Little Downham

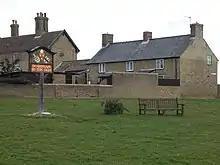
Village sign showing its historic name of 'Downham in the Isle'.

The village retains Victorian Grade II-listed pub and Thai restaurant (The Plough Inn), a recently refurbished hotel, bar, and restaurant (The Anchor Inn), a church, a village shop and post office, a fish and chip shop, a car dealership, and Grade II-listed Village Hall. The village also has a preschool and primary school as well as a sports area purchased by the council in the early 1960s which includes a pavilion and cricket ground, three football pitches, tennis courts, a basketball court, BMX dirt track, youth shelter and playground.